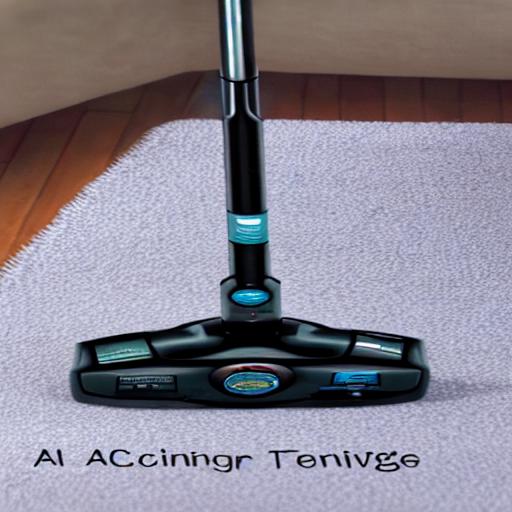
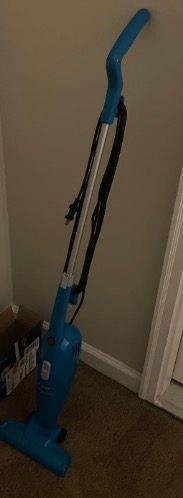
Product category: items_vacuum
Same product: no